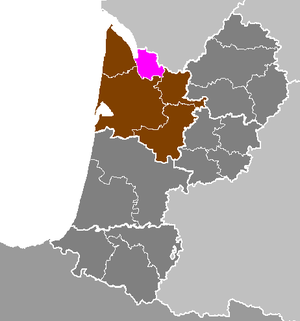
Cet article recense les monuments historiques de l'arrondissement de Blaye, dans le département de la Gironde, en France.
L'arrondissement de Blaye est une division administrative française, située dans le département de la Gironde, en région Nouvelle-Aquitaine.